History of the nude in art

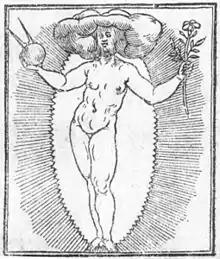
"Allegory of Beauty", by Cesare Ripa. Beauty is a naked woman with her head hidden among clouds (symbol of the subjective nature of beauty); in her right hand she holds a globe and a compass (beauty as measure and proportion), and in her left hand a fleur-de-lis (beauty as temptress of the soul, like the perfume of a flower).

Emerging in Italy in the 15th century ("Quattrocento"), it spread throughout the rest of Europe from the end of that century and the beginning of the 16th. The artists were inspired by classical Greco-Roman art, so it was called artistic "renaissance" after the medieval obscurantism. Style inspired by nature, new models of representation emerged, such as the use of perspective. Without renouncing religious themes, the representation of the human being and his environment became more relevant, with the appearance of new themes such as mythology or history, or new genres such as landscape or still life, which influenced the revitalization of the nude. Beauty ceased to be symbolic, as in the medieval era, to have a more rational and measured component, based on harmony and proportion.